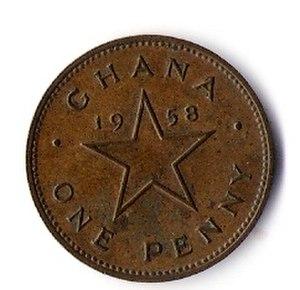
Le penny est une pièce de monnaie et une unité monétaire divisionnaire de la livre sterling et de plusieurs monnaies des anciennes colonies britanniques.